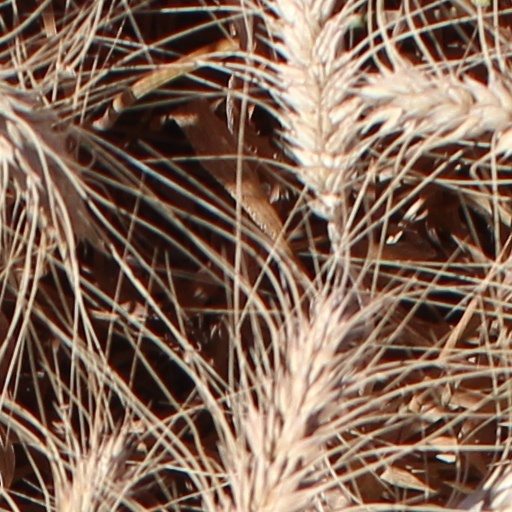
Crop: wheat